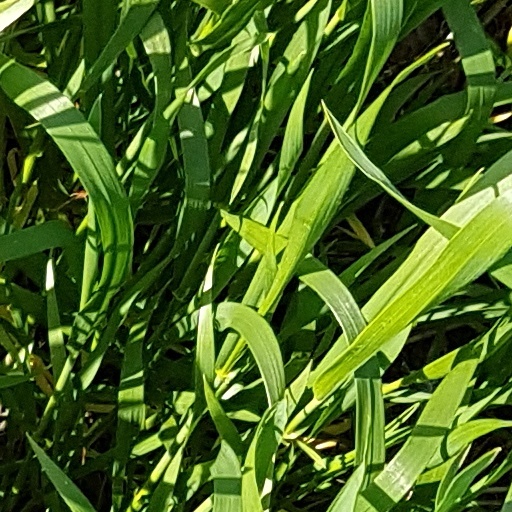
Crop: wheat